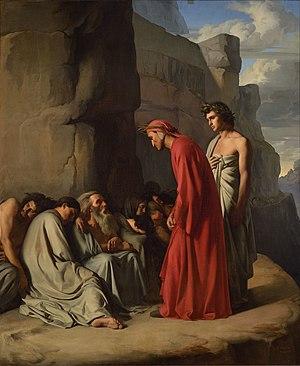
Peinture